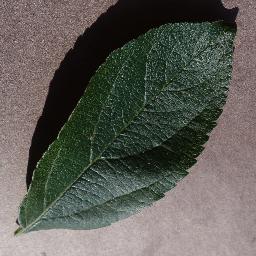
Label: Apple___healthy